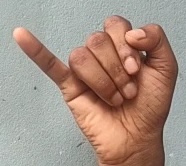
ASL sign: J